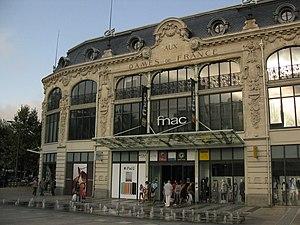
Perpignan (Pyrénées-Orientales, France), place de Catalogne, ancien magasin ""Aux Dames de France"""
Aux Dames de France est une chaîne de grands magasins apparue tout à la fin du XIXᵉ siècle et qui développe son réseau au XXᵉ siècle dans des villes françaises de grande et moyenne taille.